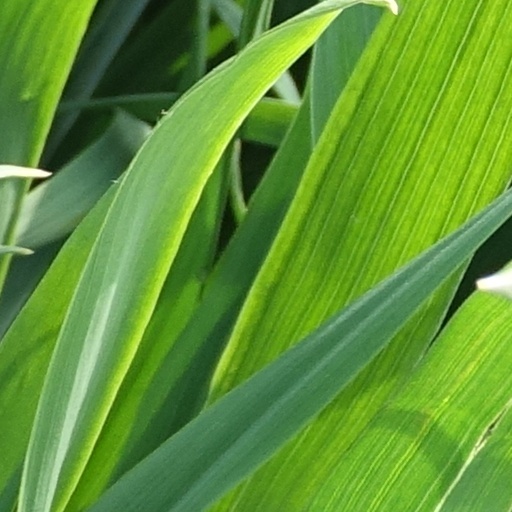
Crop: wheat